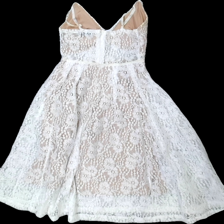
View: back
Type: Dress
Category: Ladies
Brand: Not in the list
Brand text on label: lucy wang
Colors: Beige, White
Material: 100% polyester
Pattern: Lace
Cut: Regular
Size: XS
Season: Summer
Stains: Major
Damage location: middle center
Damage 2: fläckar
Damage 2 location: top left
Damage 3: fläckar
Damage 3 location: top right
Price range: <50
Recommended usage: Remake
Description: vit spetsklänning med svettfläckar i armhålorna